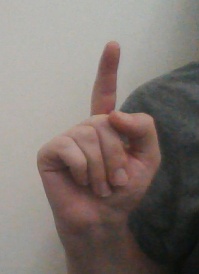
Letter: bb